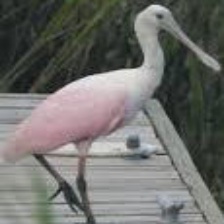
Species: ROSEATE SPOONBILL
Scientific name: PLATALEA AJAJA
ImageNet parent category: spoonbill